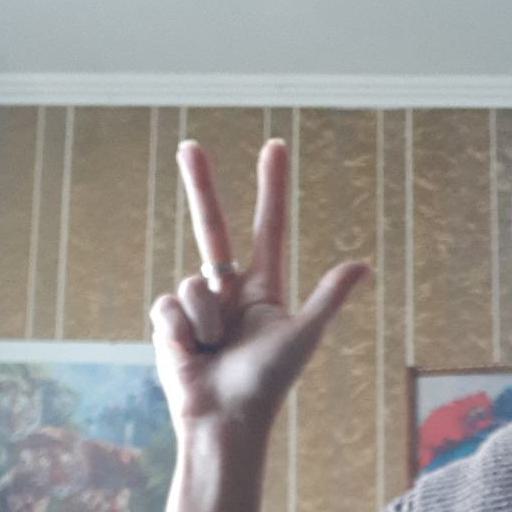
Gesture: three2